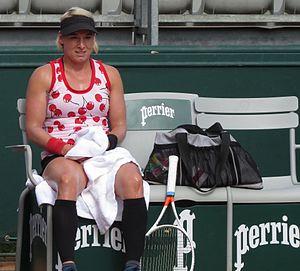
Bethanie Mattek-Sands lors de son premier tour des qualifications face à Jasmine Paolini (court n°14)